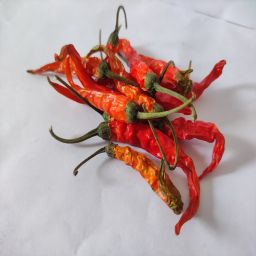
Crop: Chile Pepper
Quality: Dried